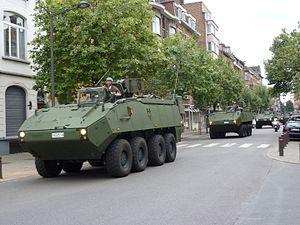
Fête nationale belge.
L'avenue Chazal est une avenue bruxelloise de la commune de Schaerbeek qui va de la place Dailly jusqu'à la jonction du boulevard Général Wahis et du boulevard Lambermont en passant par la grande rue au Bois, la rue Joseph Coosemans, la rue Auguste Lambiotte, l'avenue Rogier, la rue Paul Devigne, l'avenue Général Eisenhower et l'avenue Ernest Cambier.